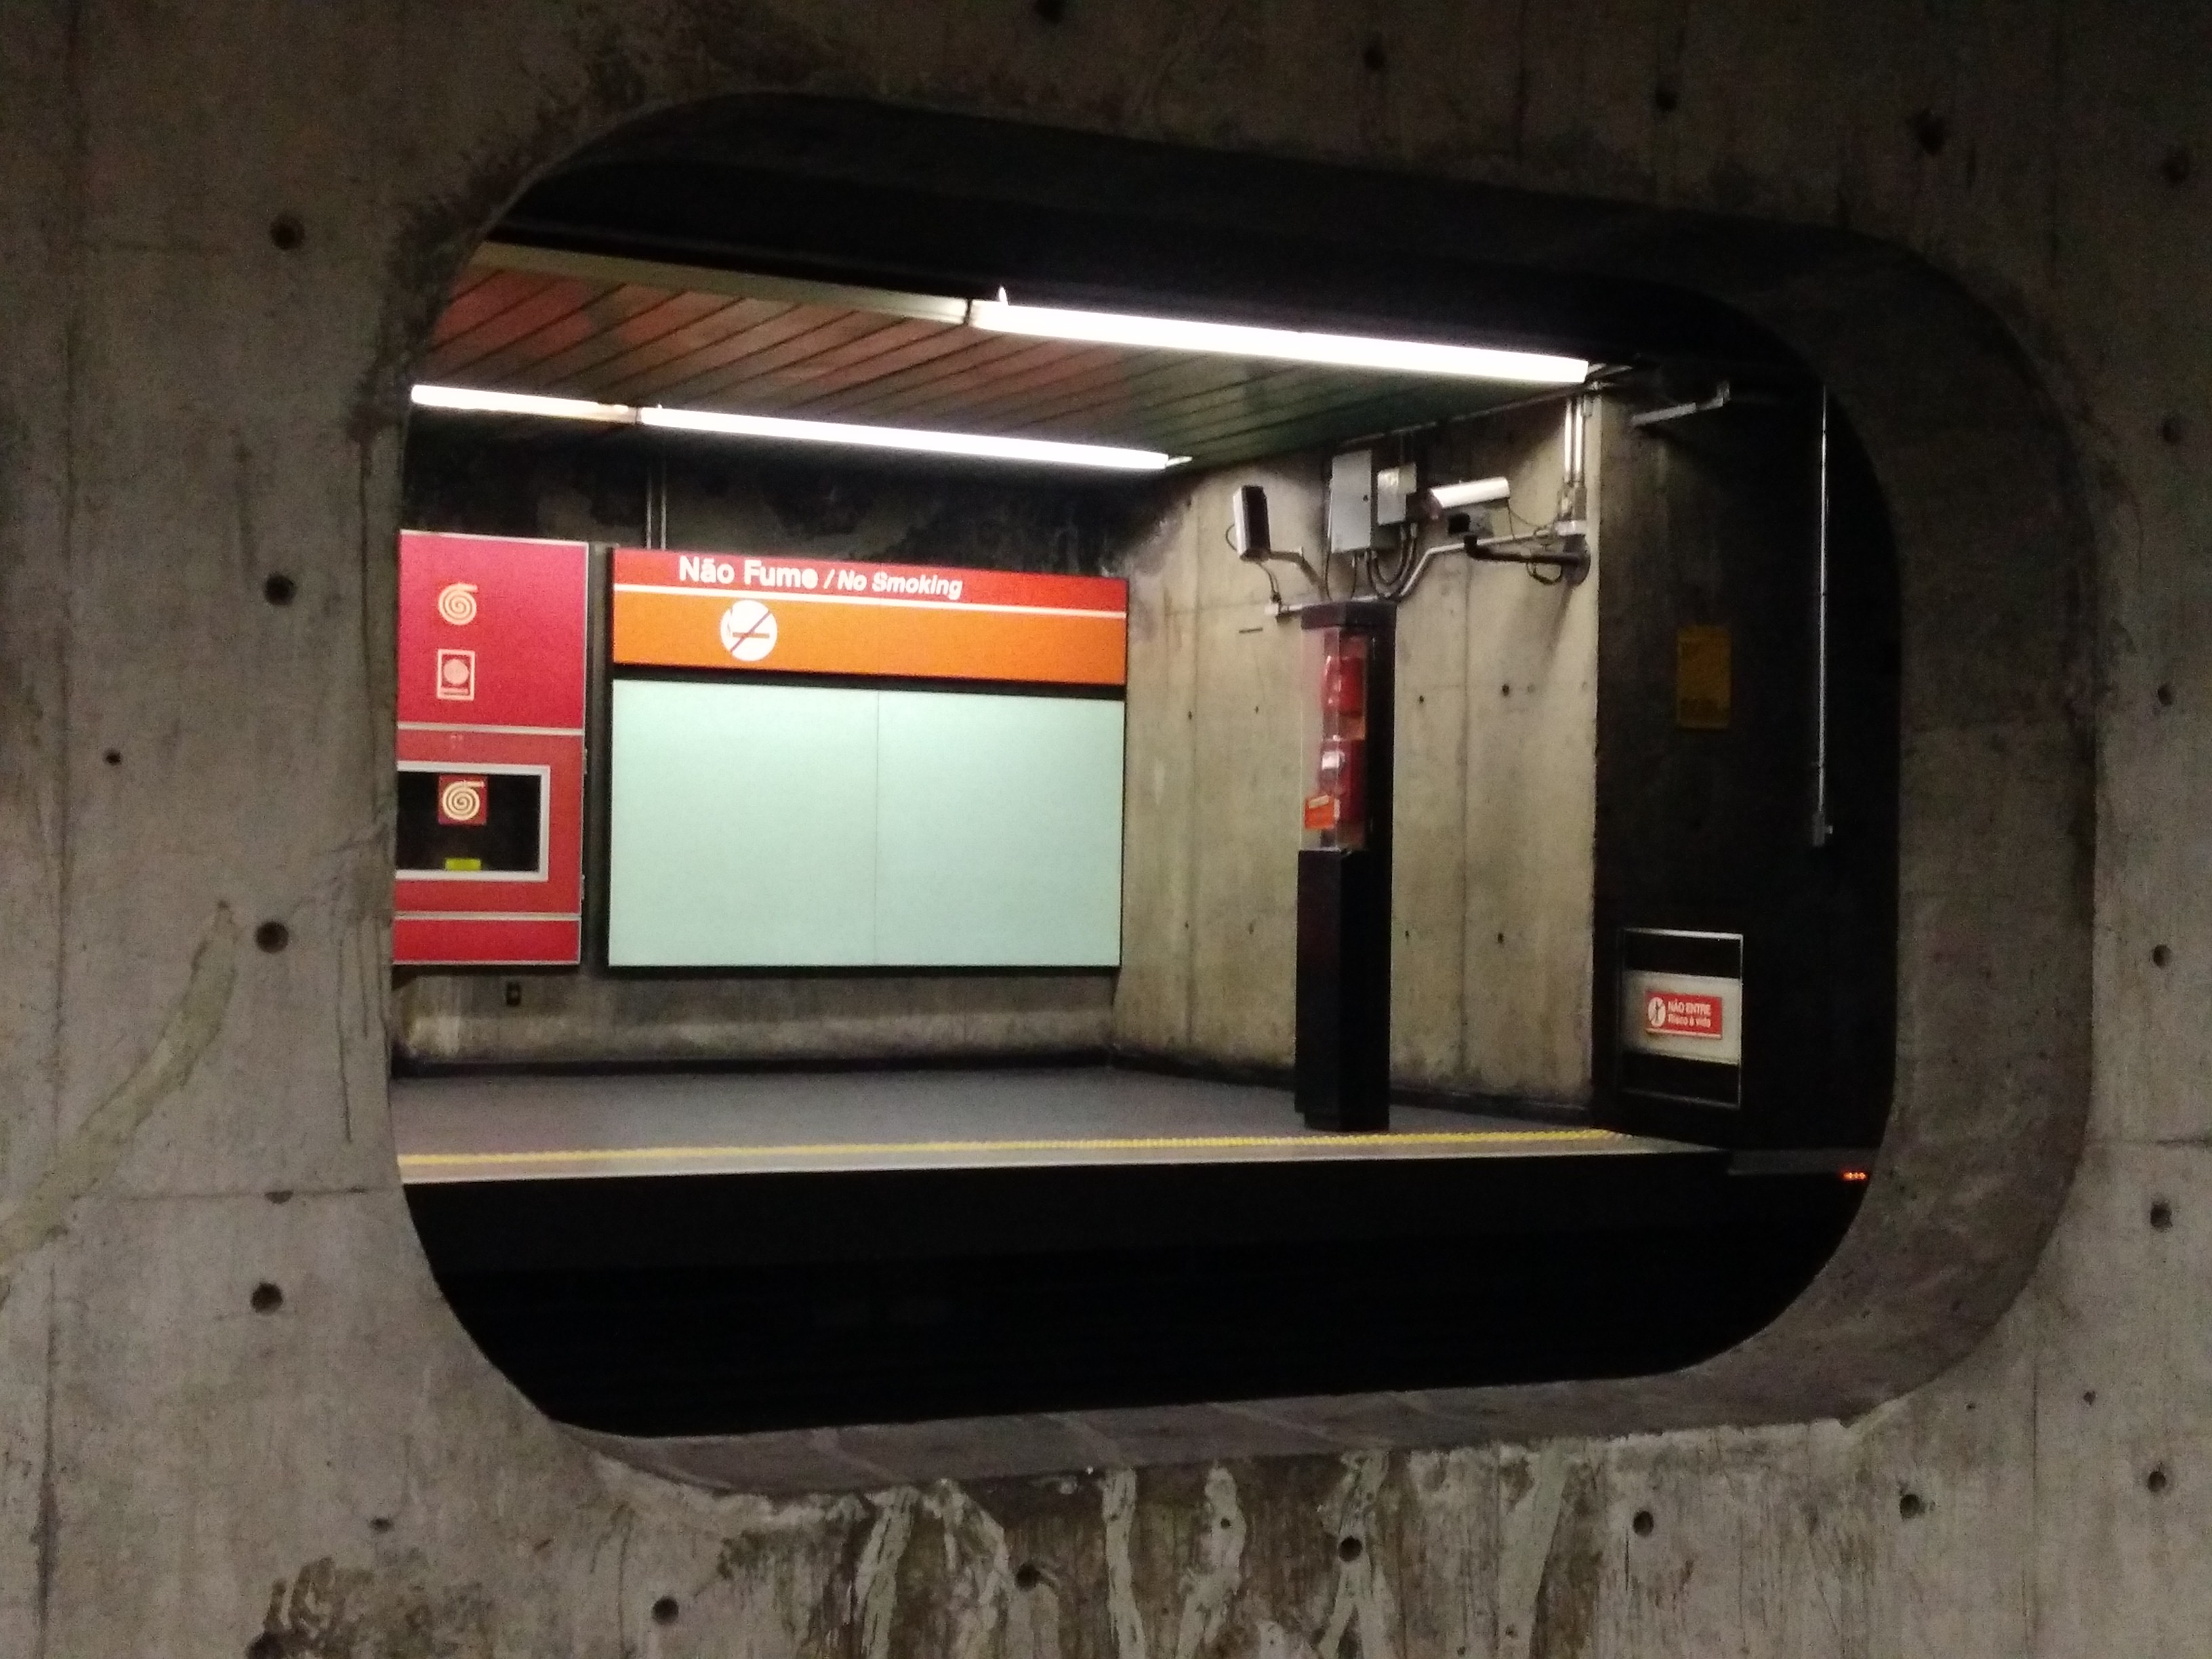
wall, transport, architecture, vehicle, car, building